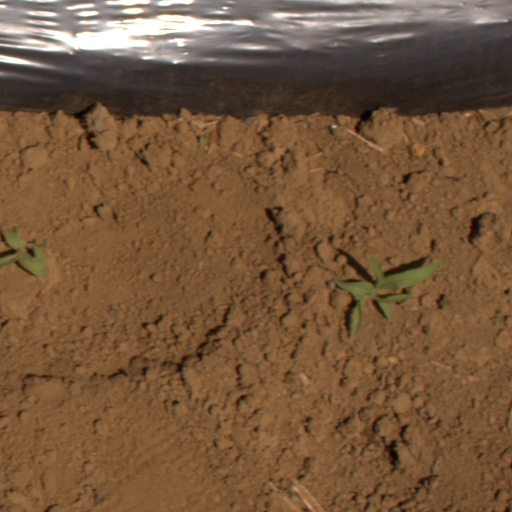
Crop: Jerusalem artichoke